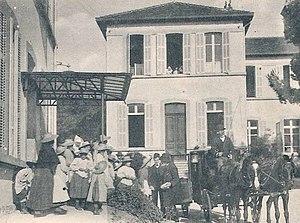
Arrivée du Dr Léon Émile Vidal au Sanatorium Renée Sabran à Giens Hyères dans le Var
Léon Émile Vidal, né le 26 juillet 1834 à Trans et mort le 28 août 1926 à Hyères, est un médecin français.